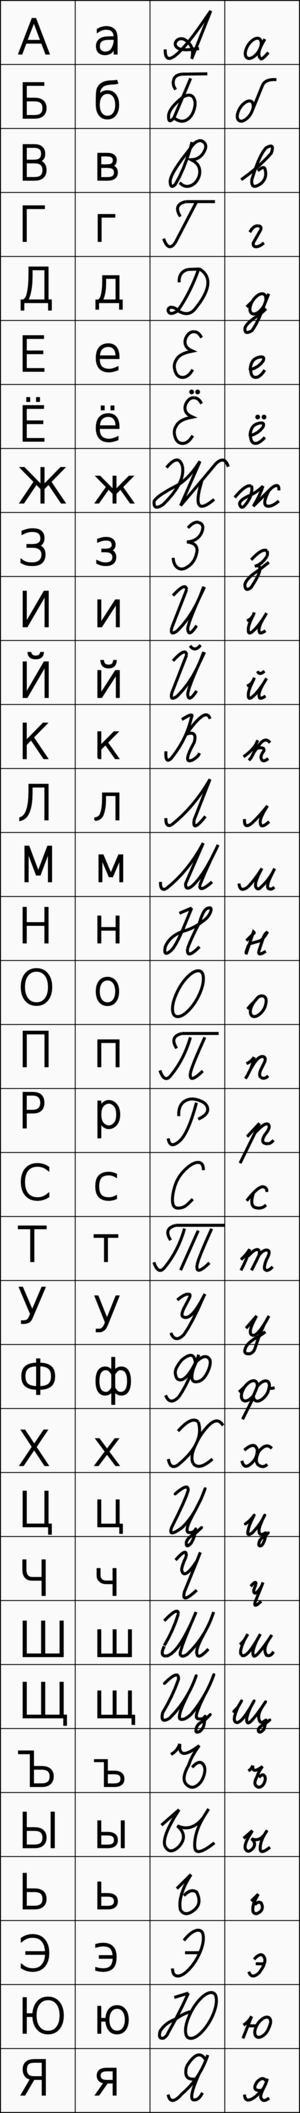
La cursive cyrillique est un style de l’écriture cyrillique manuscrite cursive. Elle est largement inspirée de formes du style skoropis utilisant la même plume fine et construction que l’écriture anglaise. Certaines lettres ont des formes normalisées différemment selon la langue.